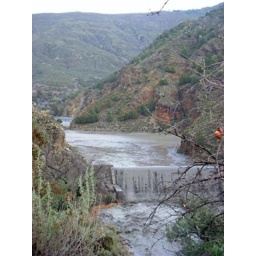
Unable to hold back the sudden increase in water, the silt dam overflows, adding its water to the river below ...